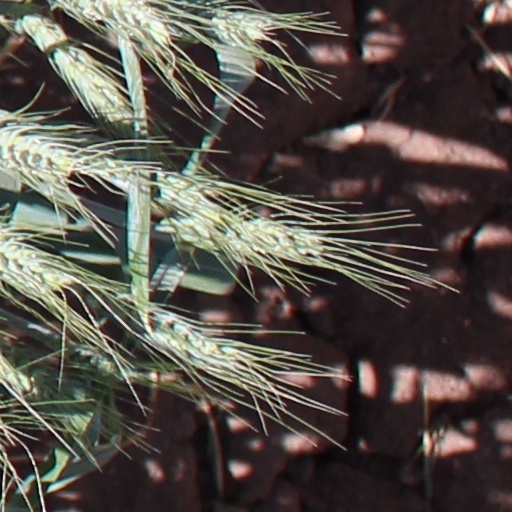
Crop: wheat